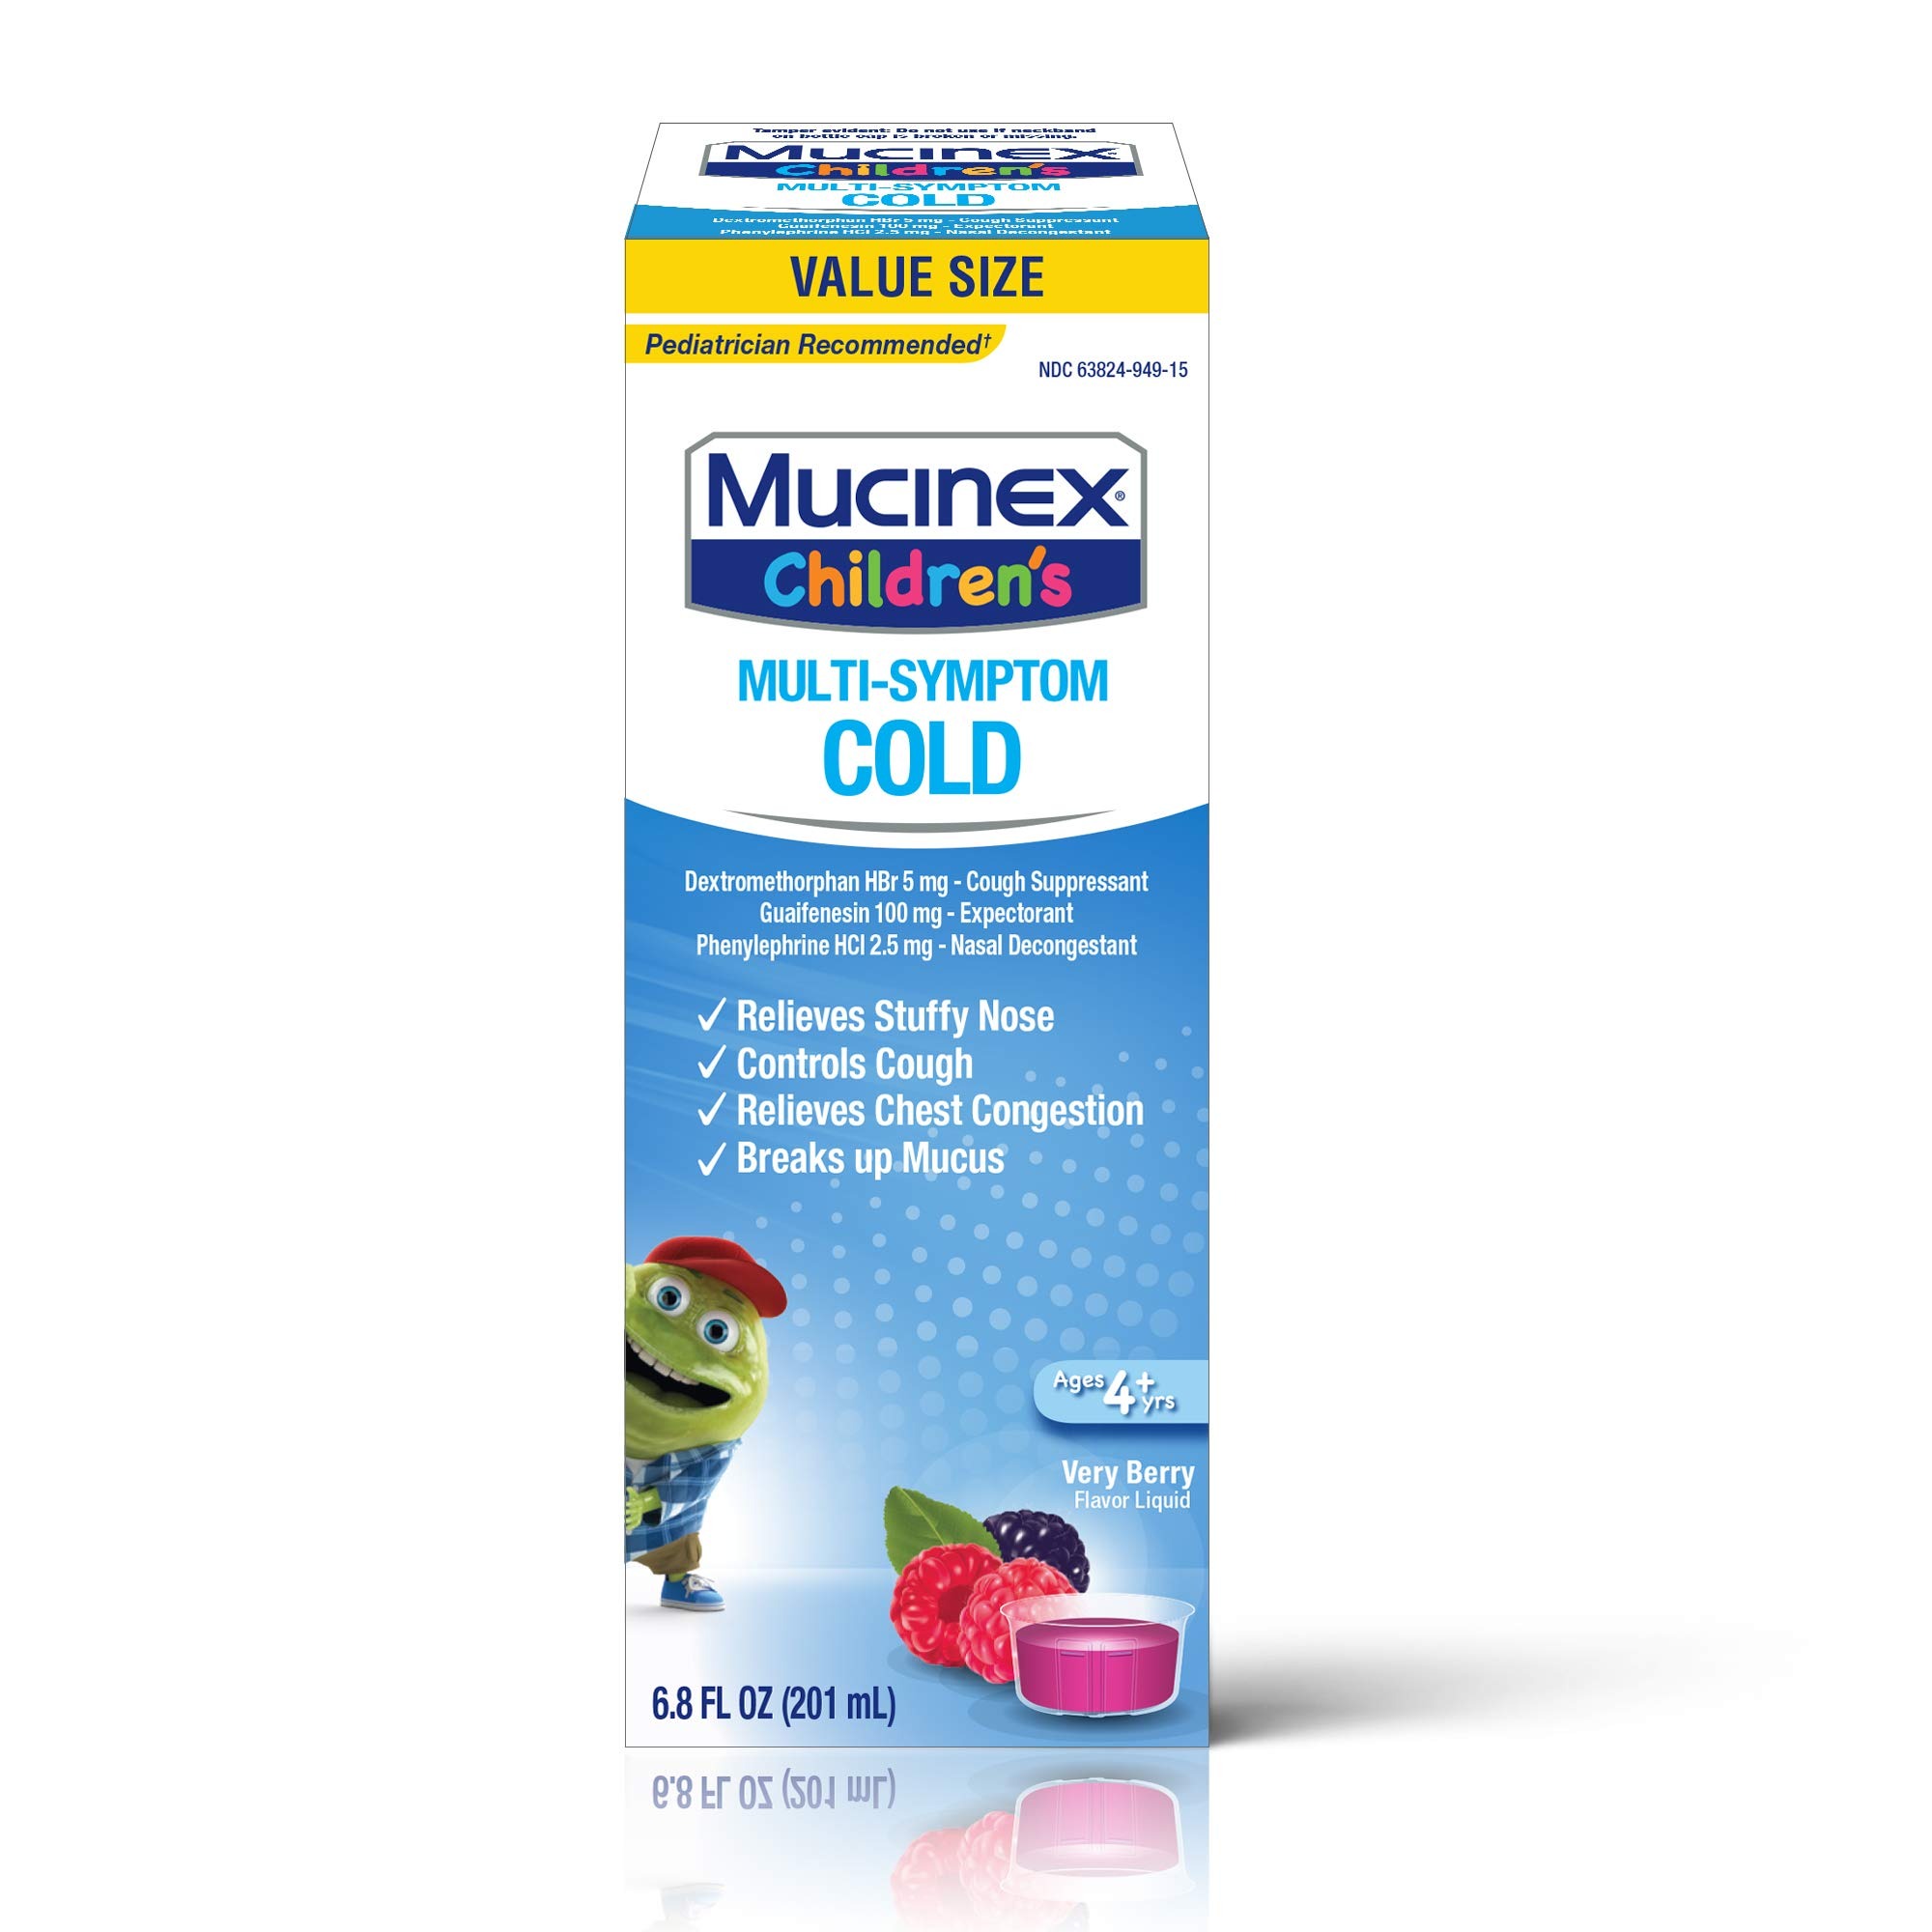
Item Name: Cough Suppresent, Chest Congestion and Stuffy Nose Relief, Mucinex Children's Multi-Symptom Cold Liquid, 6.8 Fluid Ounce, Very Berry, Dextromethorphan, Guaifenesin, Phenylephrine
Bullet Point 1: Relieves stuffy nose
Bullet Point 2: Relieves cough
Bullet Point 3: Relieves chest congestion
Value: 6.8
Unit: Ounce

Price: 10.47